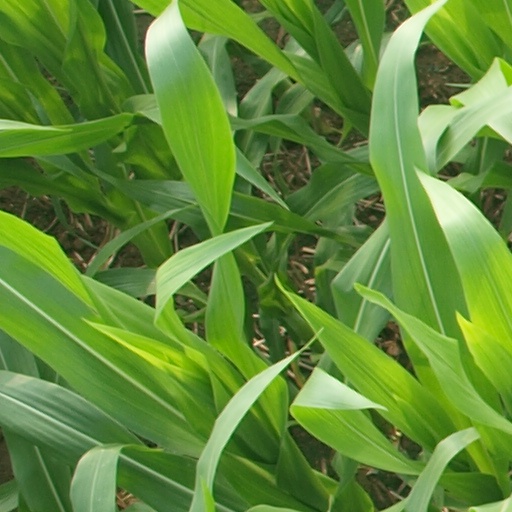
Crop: maize; corn